Mount Healthy High School

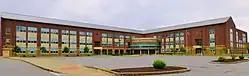

Mt. Healthy Jr/Sr High School is a public middle and high school in Mount Healthy, Ohio, United States. It is part of the Mount Healthy City Schools district.